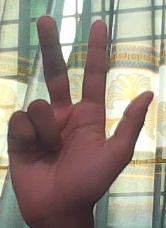
ASL sign: 3